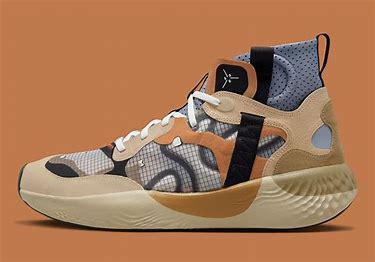
Brand: Jordan
Model: Delta 3